Register allocation

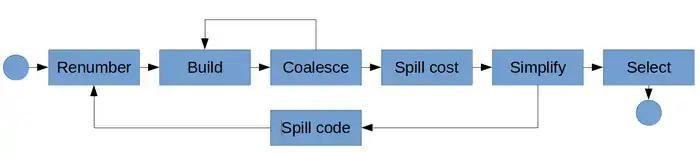
Chaitin et al.'s iterative graph coloring based register allocator

The graph-coloring allocation has three major drawbacks. First, it relies on graph-coloring, which is an NP-complete problem, to decide which variables are spilled. Although finding a minimal coloring for general graphs is indeed an NP-complete problem, minimal coloring of Interval graphs (including interference graphs) can be done in linear time (see Linear scan below); Therefore, this technique does not full utilize the problem's assumptions. Second, unless live-range splitting is used, evicted variables are spilled everywhere: store instructions are inserted as early as possible, i.e., just after variable definitions; load instructions are respectively inserted late, just before variable use. Third, a variable that is not spilled is kept in the same register throughout its whole lifetime.